William Vaughn Moody

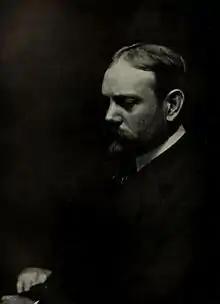
Portrait of William Vaughn Moody, by De W.C. Ward.

William Vaughn Moody (July 8, 1869 – October 17, 1910) was an American dramatist and poet. Moody was author of "The Great Divide", first presented under the title of "The Sabine Woman" at the Garrick Theatre in Chicago on April 12, 1906, and then on Broadway at the Princess Theatre, running for 238 performances from October 3, 1906, to March 24, 1907. His poetic dramas are "The Masque of Judgment" (1900), "The Fire Bringer" (1904), and "The Death of Eve" (left undone at his death). His best-known poem is "An Ode in Time of Hesitation," on the Spanish-American War; others include "Gloucester Moor," "On a Soldier Fallen in the Philippines," "The Brute," "Harmonics" (his only sonnet), "Until the Troubling of the Waters," "The Departure," "How the Mead-Slave Was Set Free," "The Daguerreotype," and "The Death of Eve." His poems everywhere bespeak the social conscience of the progressive era (1893–1916) in which he spent his foreshortened life. In style they evoke a mastery of the verse-craft of his time and also the reach and depth derived from his intensive studies of Milton and of Greek tragedy.